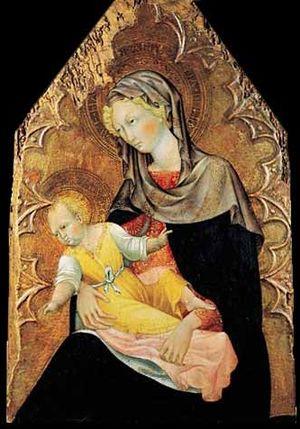
Banca Monte dei Paschi di Siena ou BPMS est une banque italienne, la plus ancienne au monde encore en activité. Elle a été fondée comme mont de piété en 1472, à Sienne en Toscane, et a fonctionné sans interruption depuis cette date.